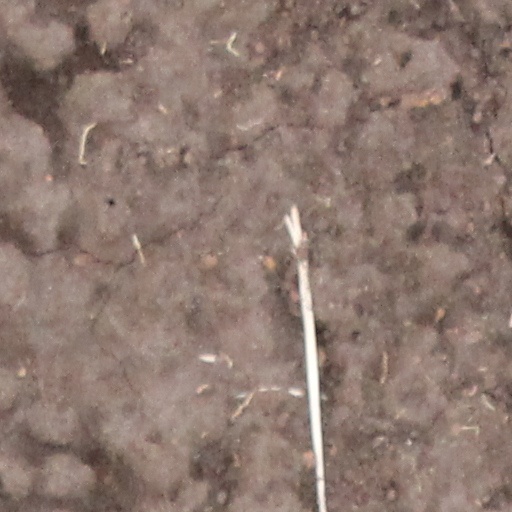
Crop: wheat